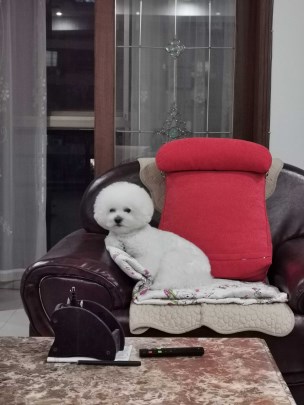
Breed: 3083-n000117-Bichon_Frise